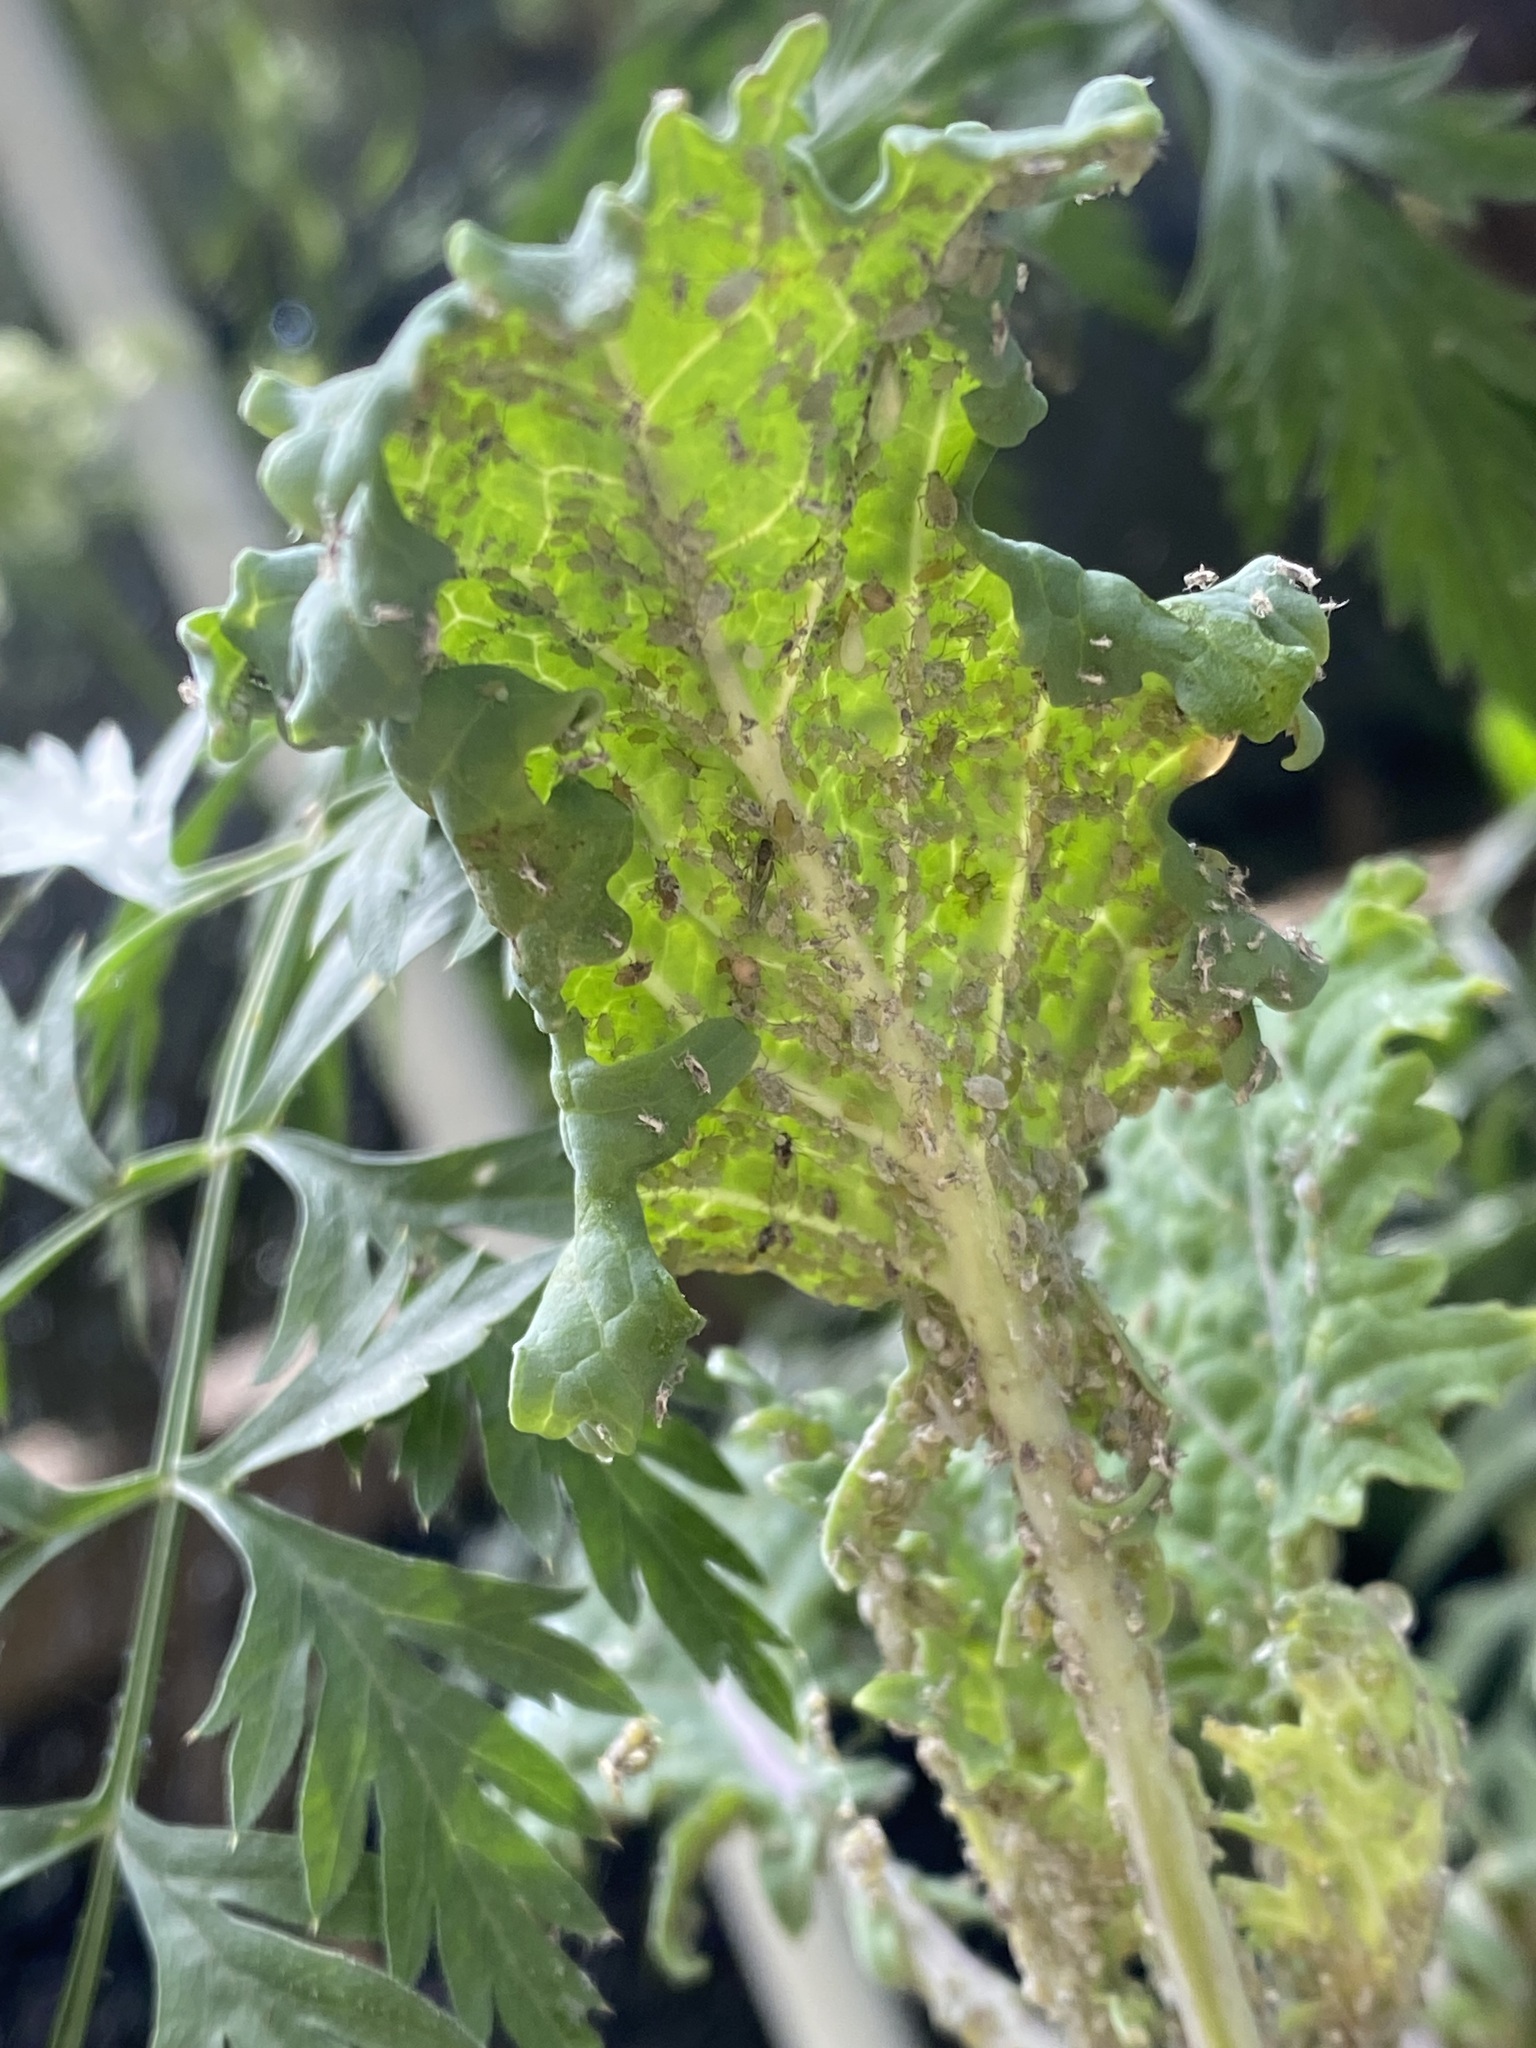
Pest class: cabbage_aphid